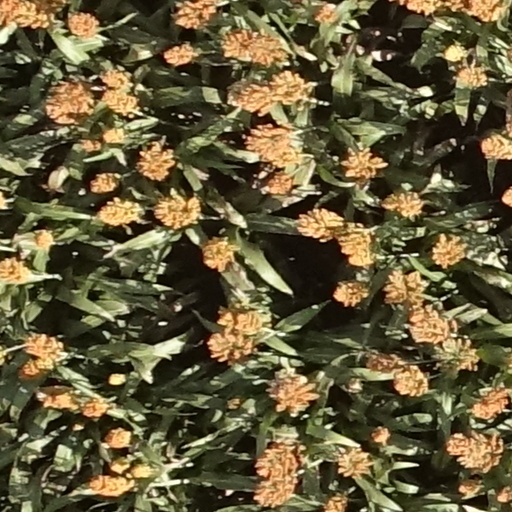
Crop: sorghum